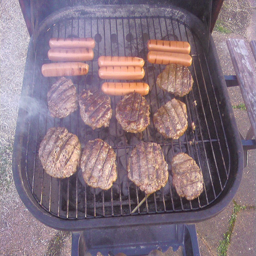
A BBQ filled with hot dogs and hamburger patties.
A grill that is cooking food on it.
Hamburgers and hotdogs are cooking on an outdoor grill.
Hotdogs and hamburgers cooking on an open grill.
An outdoor grill with hamburgers and hotdogs cooking on it.